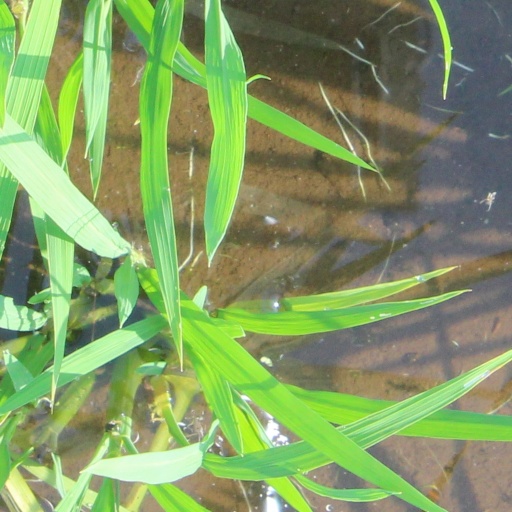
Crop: rice